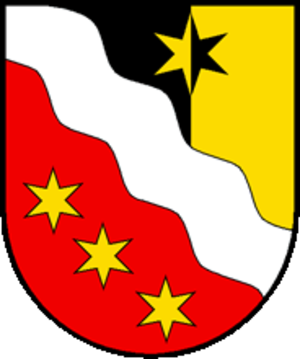
Glaris est une ville et une ancienne commune suisse du canton de Glaris, située dans la commune de Glaris Centre et capitale du canton.
Glaris Centre, parfois simplement appelée Glaris, est, depuis le 1ᵉʳ janvier 2011, une commune suisse du canton de Glaris.